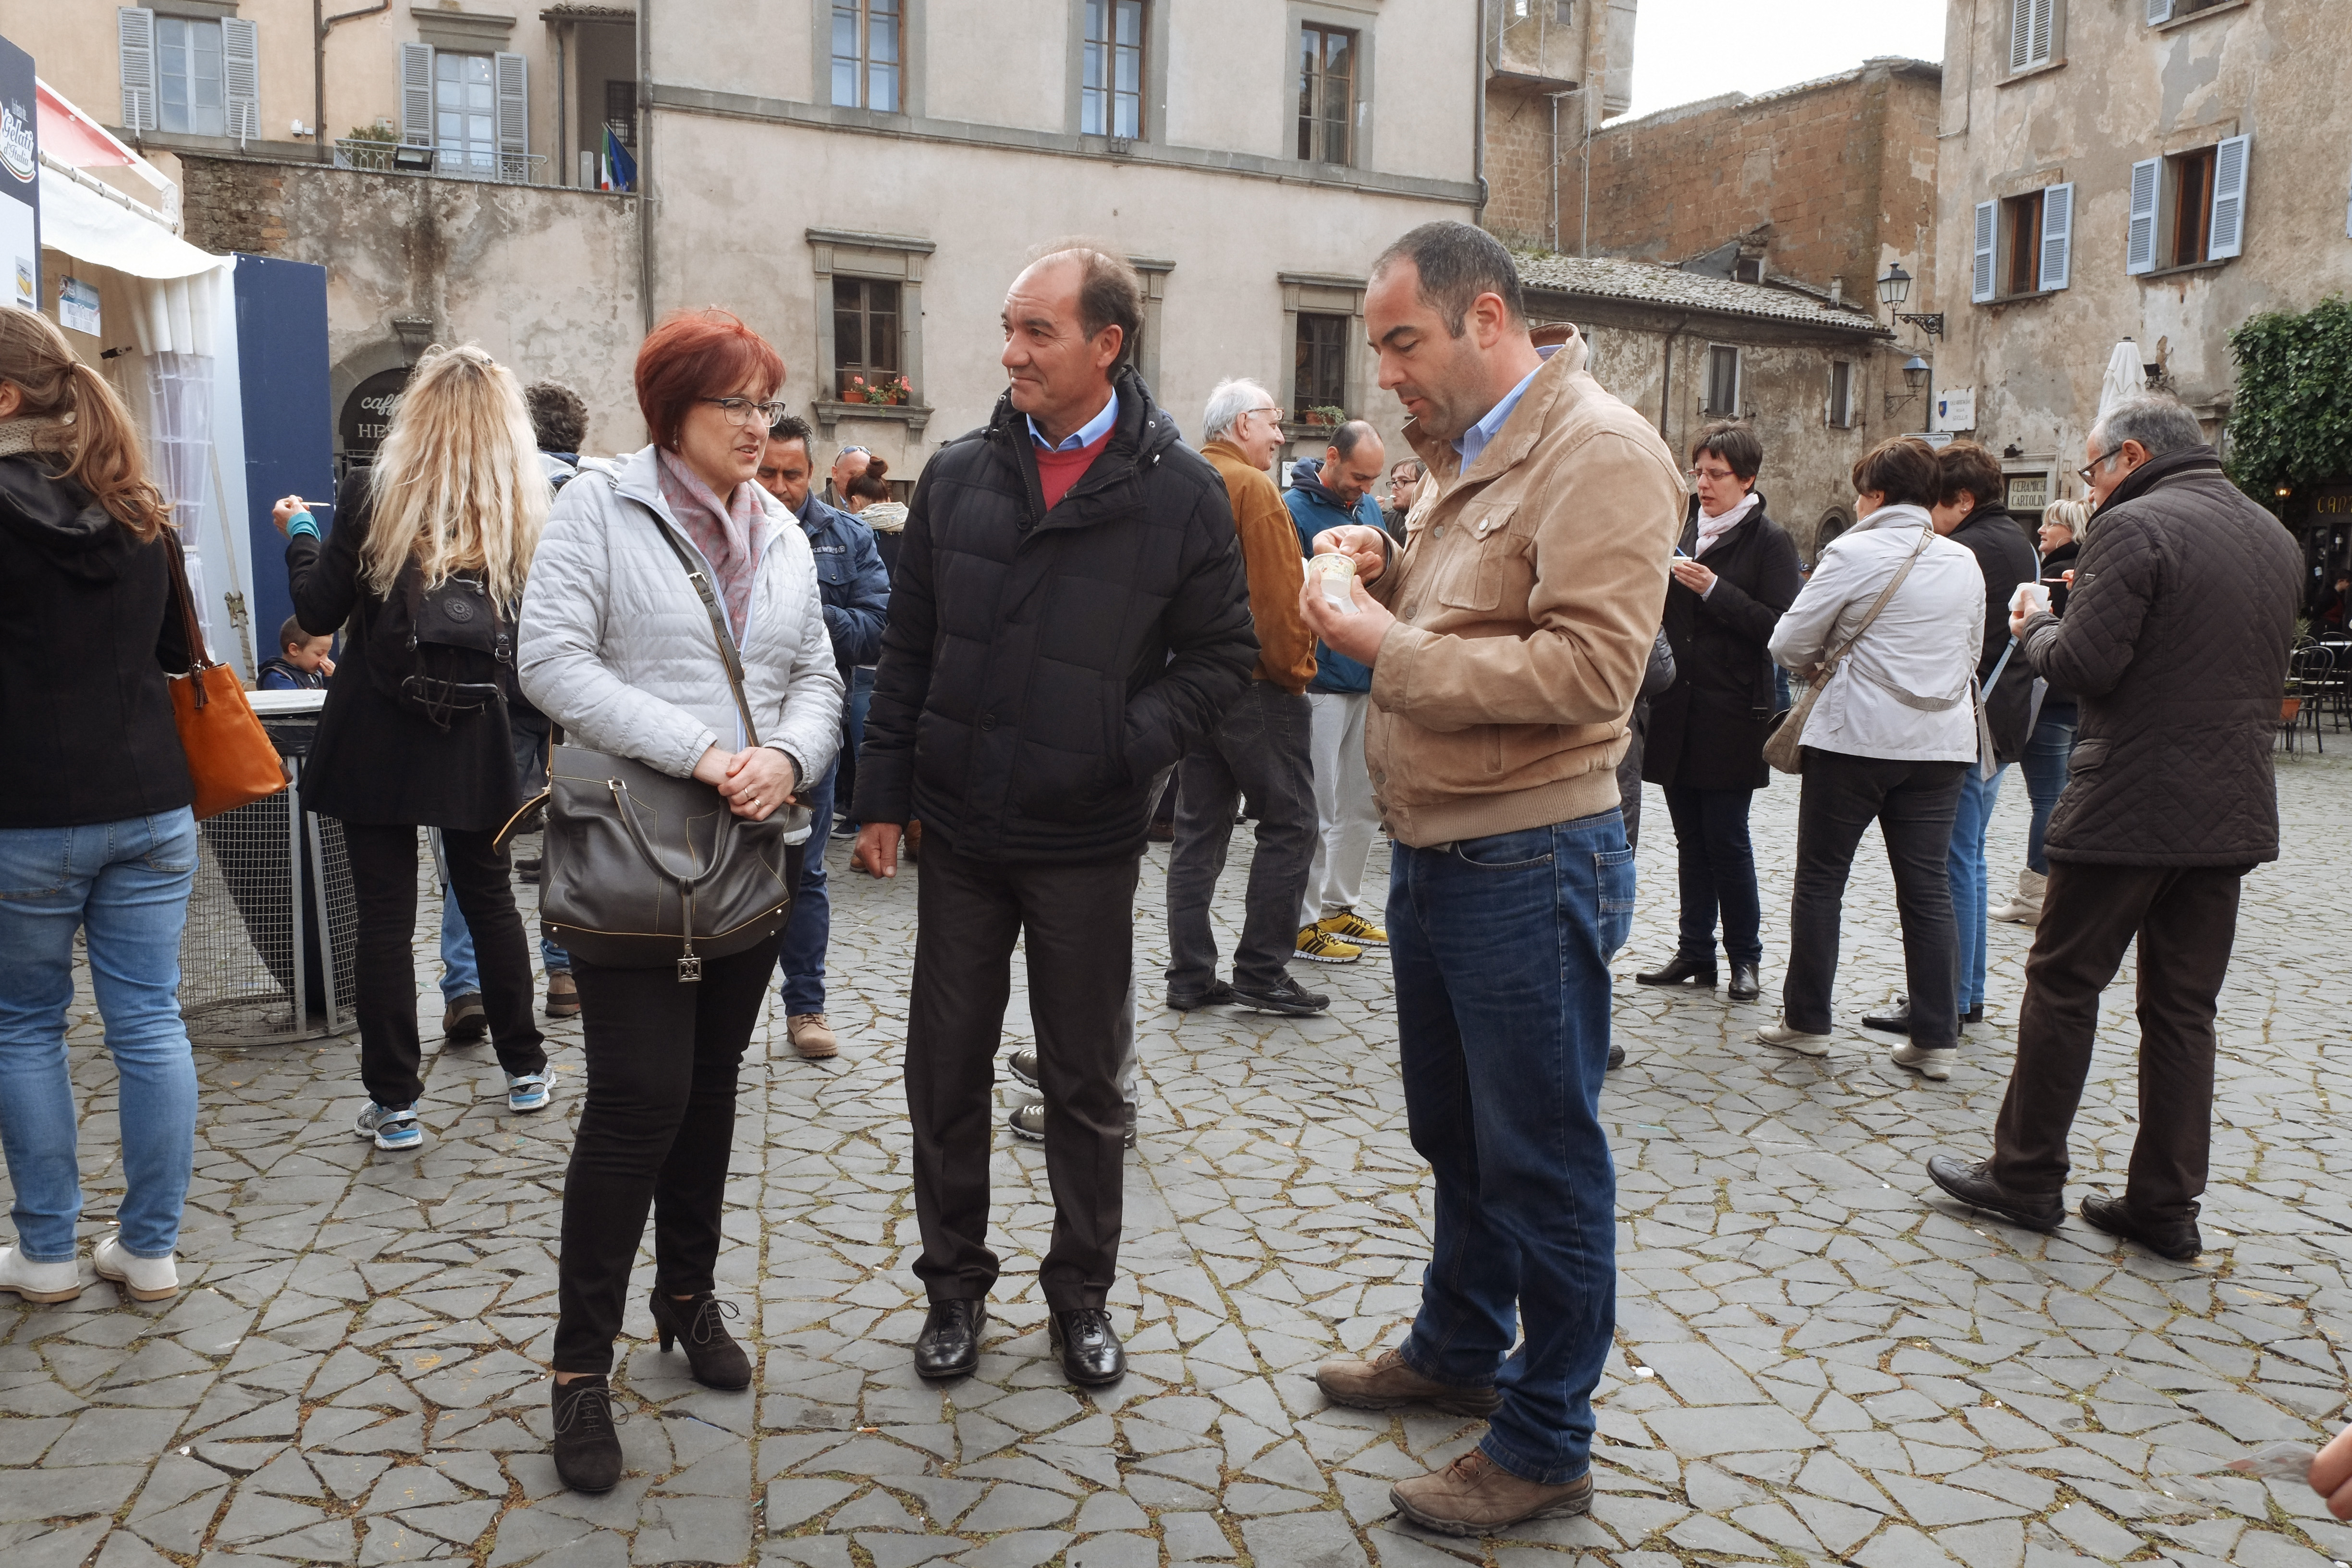
people, crowd, italy, tourism, fuji, fujix, fujixe1, e1, gelato, gelatomania, orvieto, tours